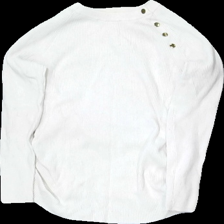
View: front
Type: Top
Category: Ladies
Brand: H&M
Colors: White
Material: 65% viskos 35% nylon
Pattern: Other
Cut: C-collar
Size: M
Season: All
Damage: nopprigt
Damage location: middle left
Damage 2: nopprigt
Damage 2 location: middle right
Damage 3: nopprigt
Damage 3 location: middle center
Price range: <50
Recommended usage: Export
Description: långärmad ribbad tröja med guldiga knappar